1552 Broadway

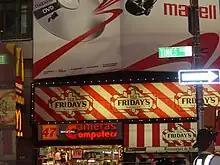
TGI Fridays at the base

Genesco extended the lease for 21 years in 1967, and the company continued to operate the building's I. Miller store until at least 1972. By then, Times Square was in decline, though the city government was considering redeveloping the area. One reporter described the store as being in a "vulnerable" position because of this. The Riese family then acquired the lease on the property, as well as the building itself, in 1983. The Rieses were restaurateurs who operated dozens of food franchises throughout Manhattan. In the late 1980s, the building was considered as a possible location for an Au Printemps department store. At the time, the Riese Organization operated a ground-level fast-food restaurant at the base. The New York City Landmarks Preservation Commission (LPC) was also considering the I. Miller Building for New York City landmark designation, having hosted its first hearing on the matter in 1985. The LPC again heard the building for landmark status in 1990 but did not designate the building at the time.